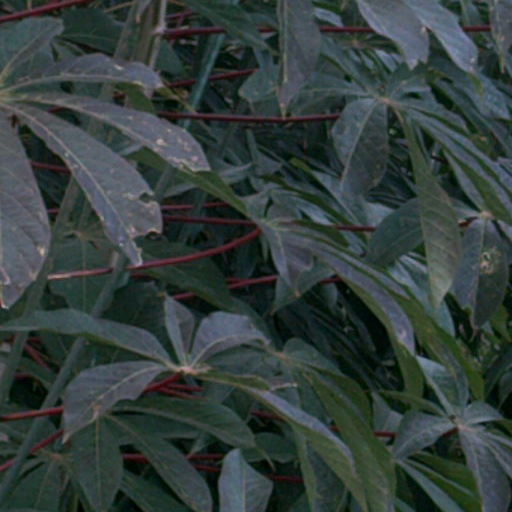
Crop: cassava